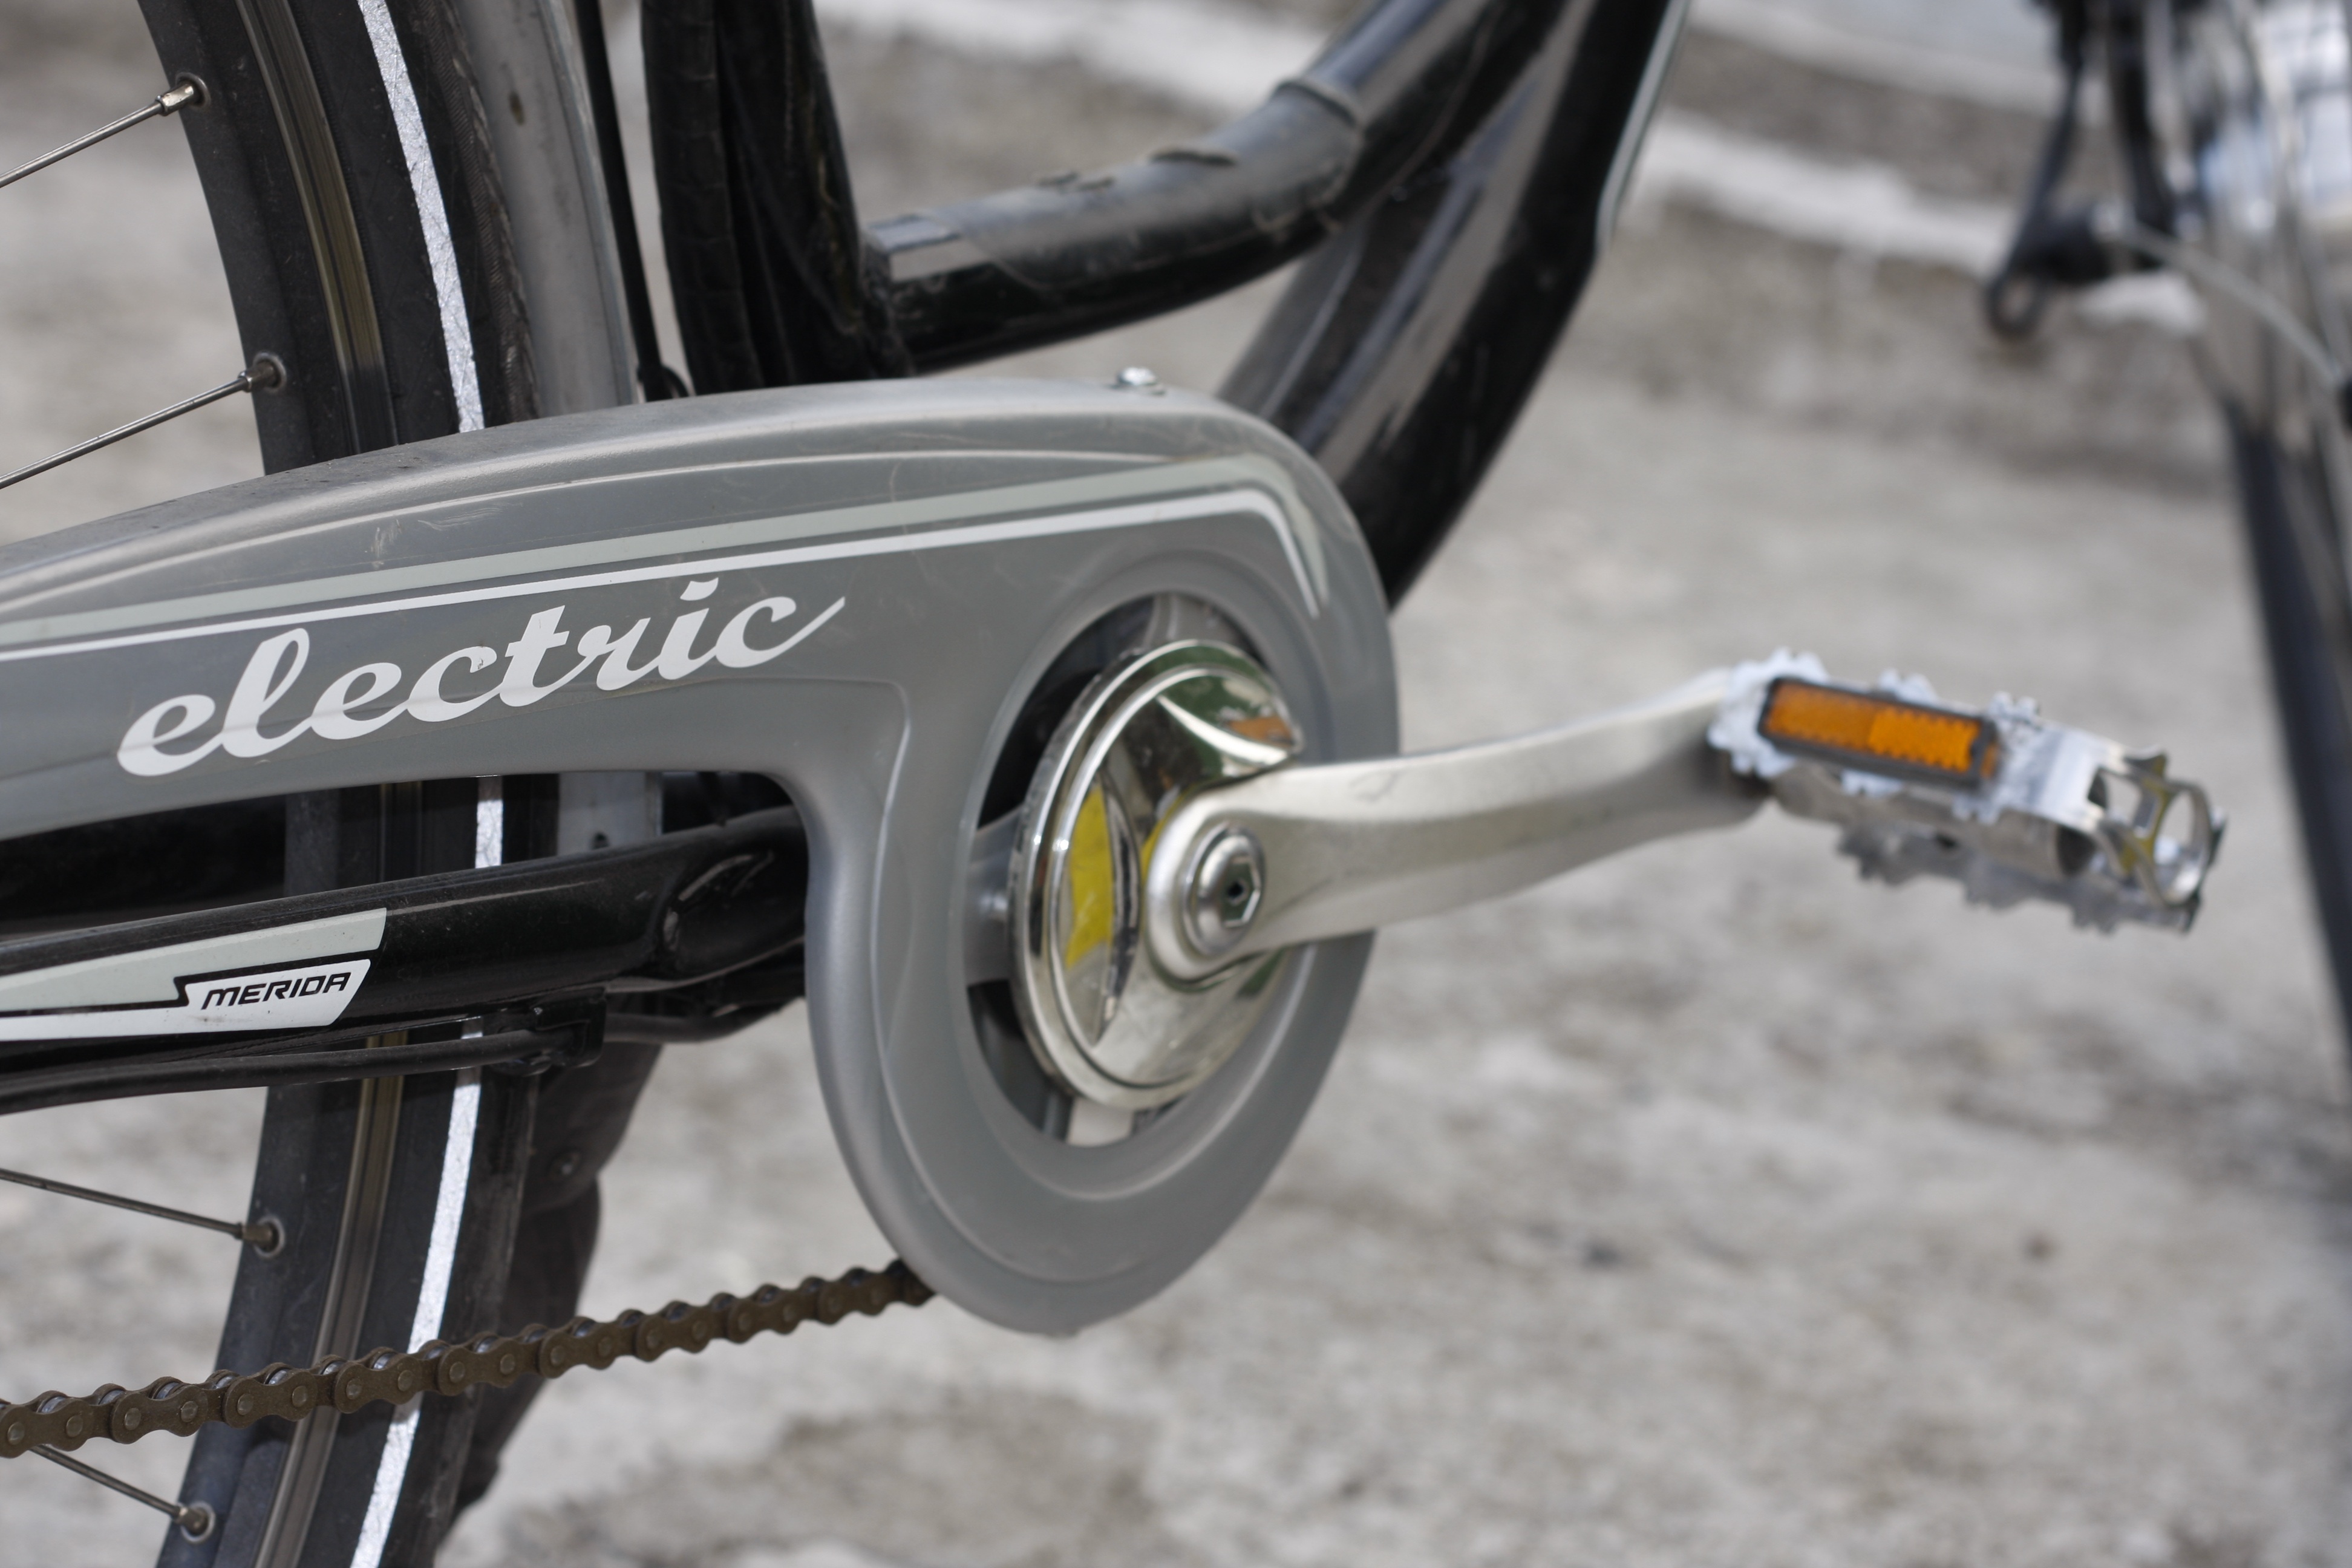
technology, wheel, bicycle, bike, transport, environment, green, vehicle, drive, tire, energy, ecology, sports equipment, mountain bike, bumper, hybrid, rim, electric, freeride, sustainable, recharge, bicycle frame, automotive exterior, cycle sport, automotive tire, bicycle motocross, bmx bike, freestyle bmx